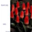
Label: tulip